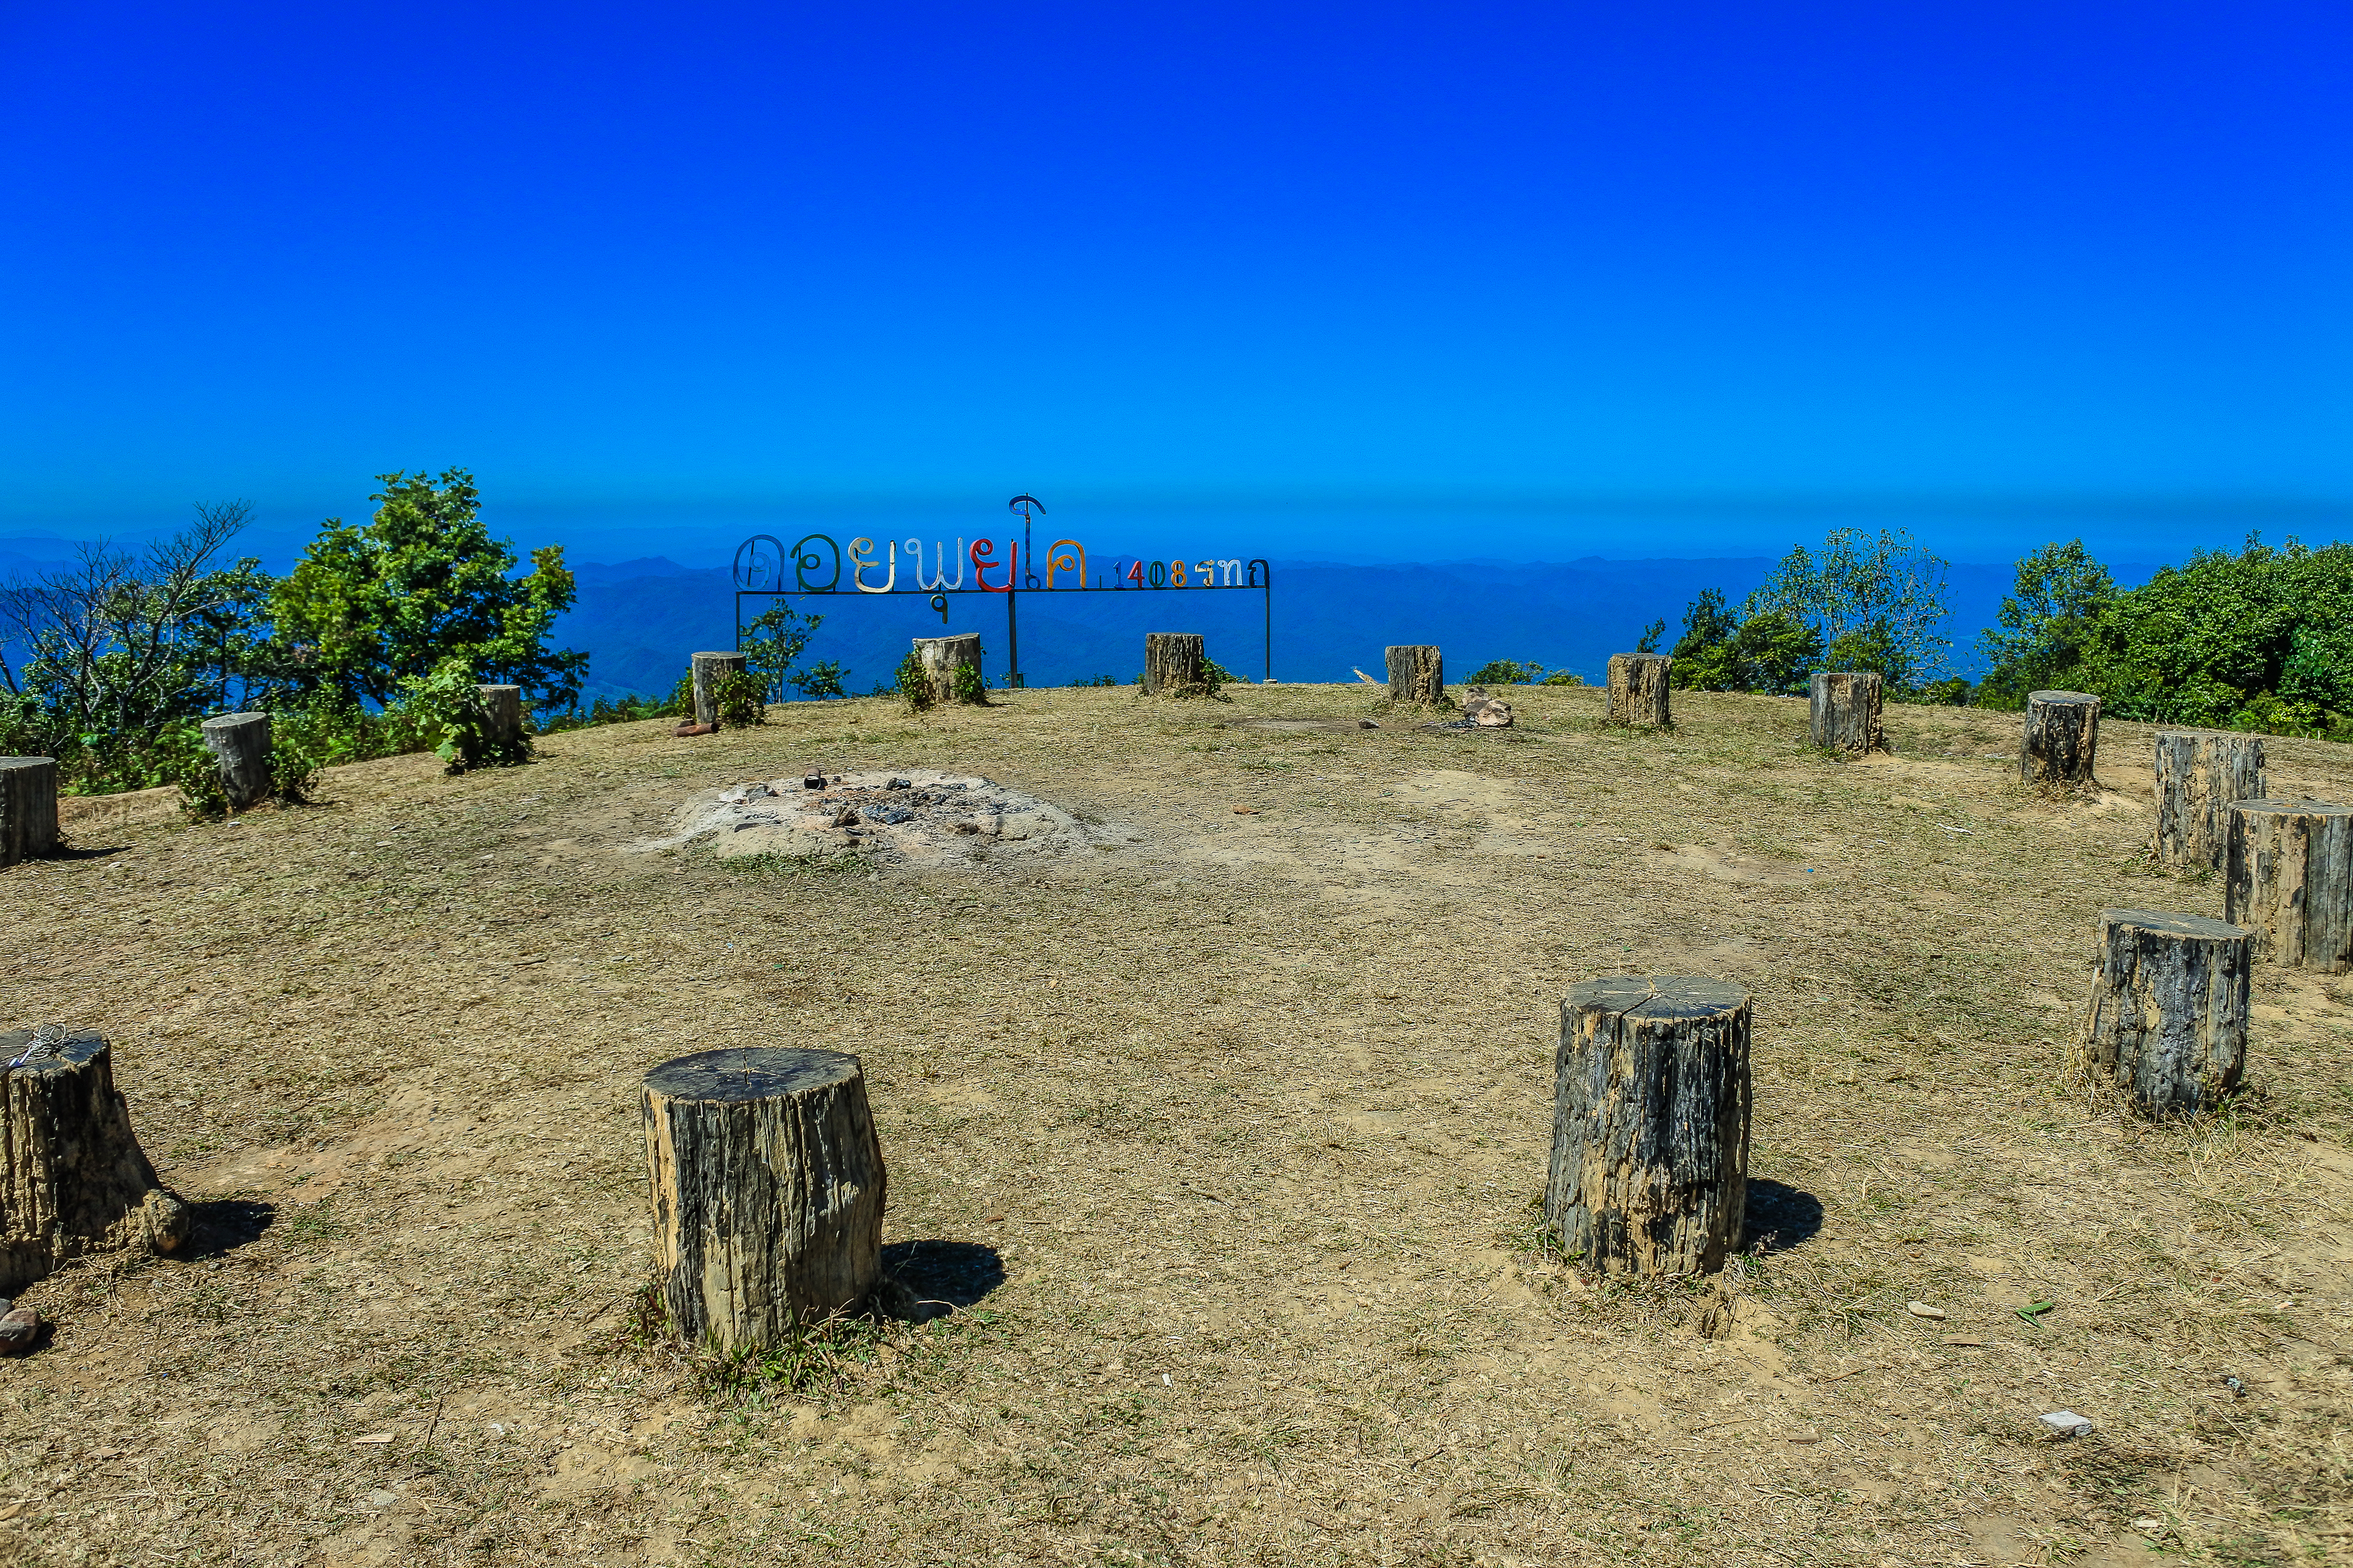
sunrise, beauty, color, dusk, sob, bright, yellow, scenic, sun, summer, scene, cloud, gold, red, beautiful, mountain, view, romantic, weather, season, sunny, mey, sky, viewpoint, wallpaper, nature, heaven, morning, mae hong son, orange, sunlight, outdoors, light, background, vacations, sunset, dawn, evening, travel, colorful, landscape, tree, plain, biome, grass, land lot, grass family, rock, grassland, photography, hill, headstone, plant, steppe, meadow, tourism